Line 6 (Kunming Metro)

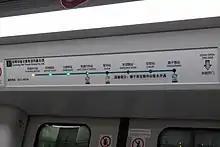
Route diagram on Line 6, Kunming Metro

Construction of Line 6 began on 1 August 2010. Track-laying was completed around December 2011. Line 6 opened to public operation on 28 June 2012 with two initial stations (East Coach Station and Kunming Airport), on the opening day of Kunming Changshui International Airport to serve the passengers from the new airport to downtown Kunming.